National Capitol Columns

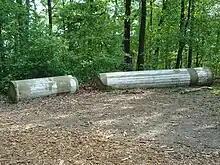
One of the missing columns

During the 1980s, Arboretum benefactor Ethel Garrett took up the cause of establishing a permanent home for the columns. Russell Page, a landscape designer and close friend of Garrett's, visited the Arboretum in September 1984, only months before his death. He determined that the east side of the Ellipse Meadow would be an ideal location, as the columns would be in scale with the more than of open meadow available at the site.